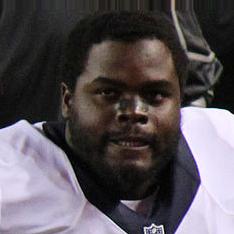
Age: 22